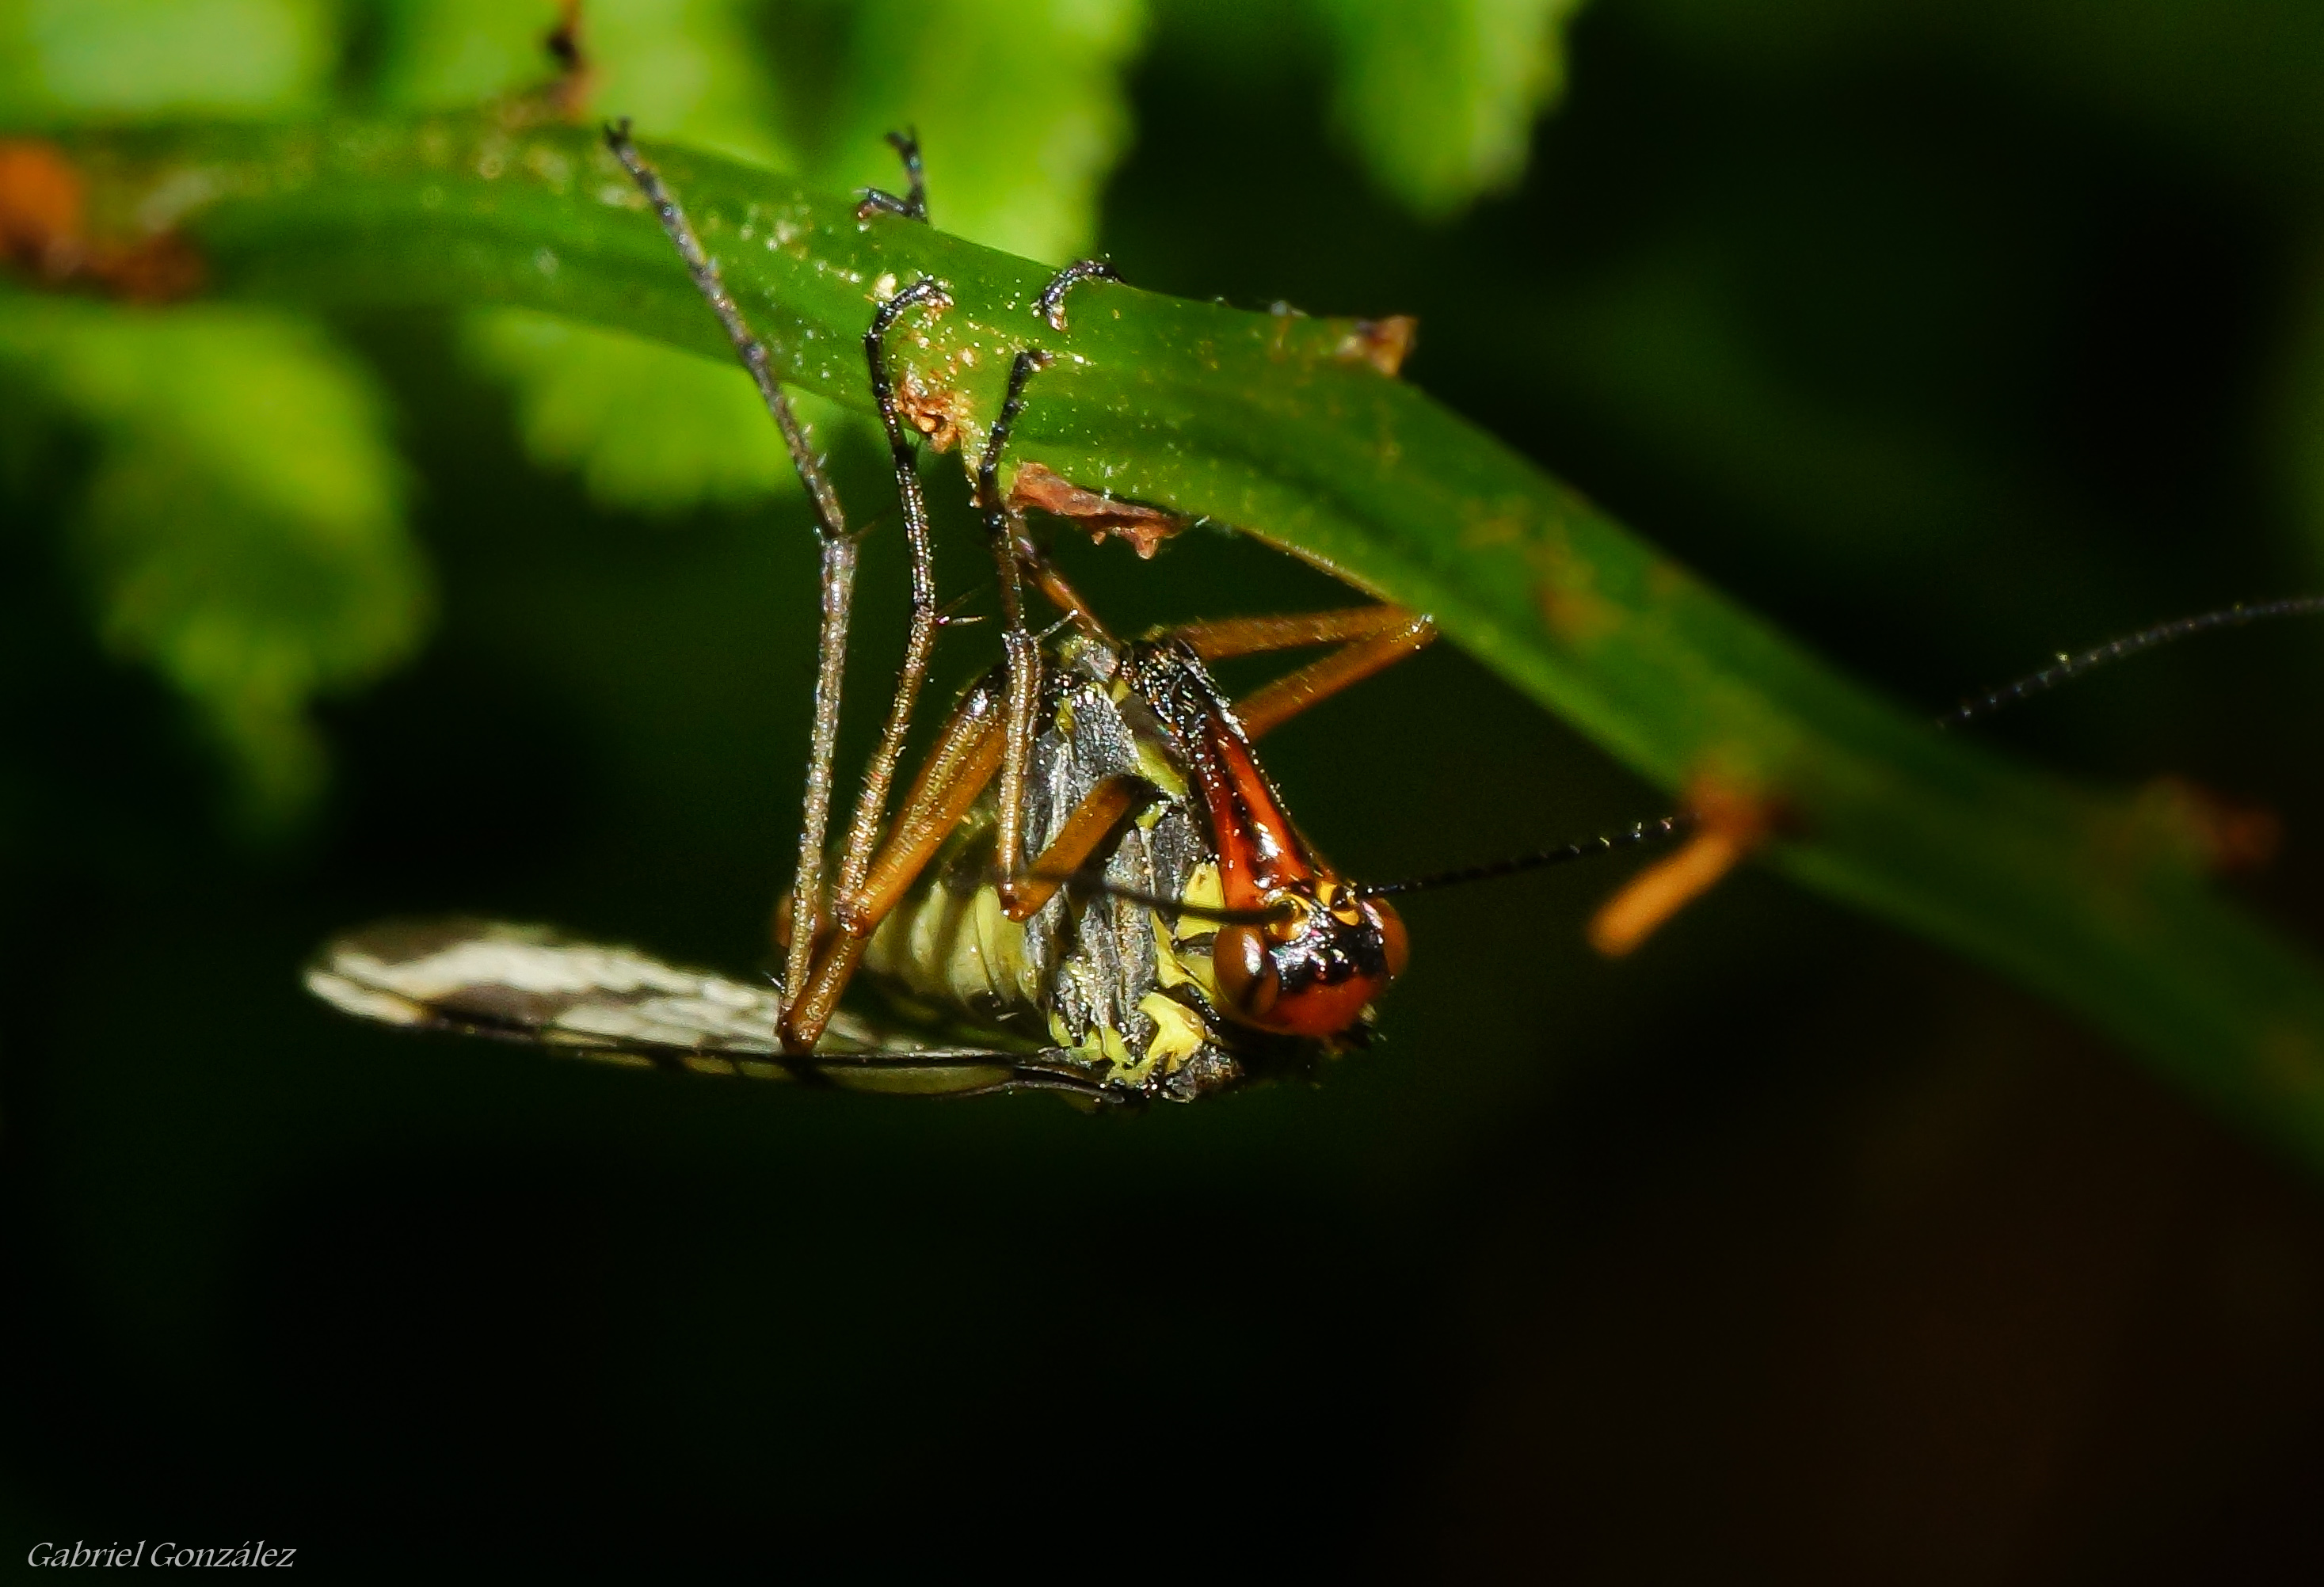
nature, photography, photo, green, insect, macro, fauna, invertebrate, close up, animals, naturaleza, a77, g, ggl1, gaby1, xovesphoto, animales, sonya77, gphoto, xelodegalicia, sonya77v, macro photography, arthropod, gabrielcoru a, plant stem